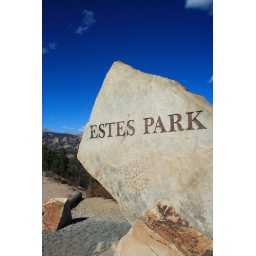
The sign for the town, I love how blue the sky is in this shot!